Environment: real
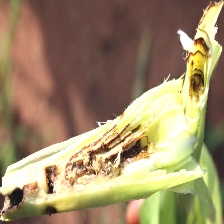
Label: fall_armyworm